Haplogroup G-M377

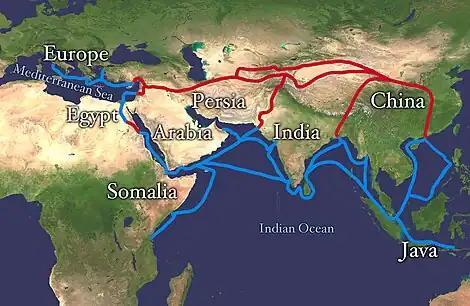
The Medieval Silk Road, which extended from Sicily to Samarkand, the Hunza Valley, and on to Kaifeng, China.

The rarity of G-M377 in northeast Pakistan could indicate that G-M377 in this area originates outside the region and was brought there in the historic period from further west (this area was part of both the Achaemenid Persian Empire, conquered by Alexander the Great, and then formed a part of the Greco-Bactrian Kingdom). These two reported G-M377 haplotypes seem to be quite divergent from both the Ashkenazi Jewish clade and the lone northeastern Anatolian G-M377 based on only 10 Y-STRs, and therefore may not indicate a recent common origin. Another possible route which brought G-M377 to this region is through trade, because Hunza is a fertile valley that was a major stopping point along the southern Silk Road just before the Khunjerab Pass into China.